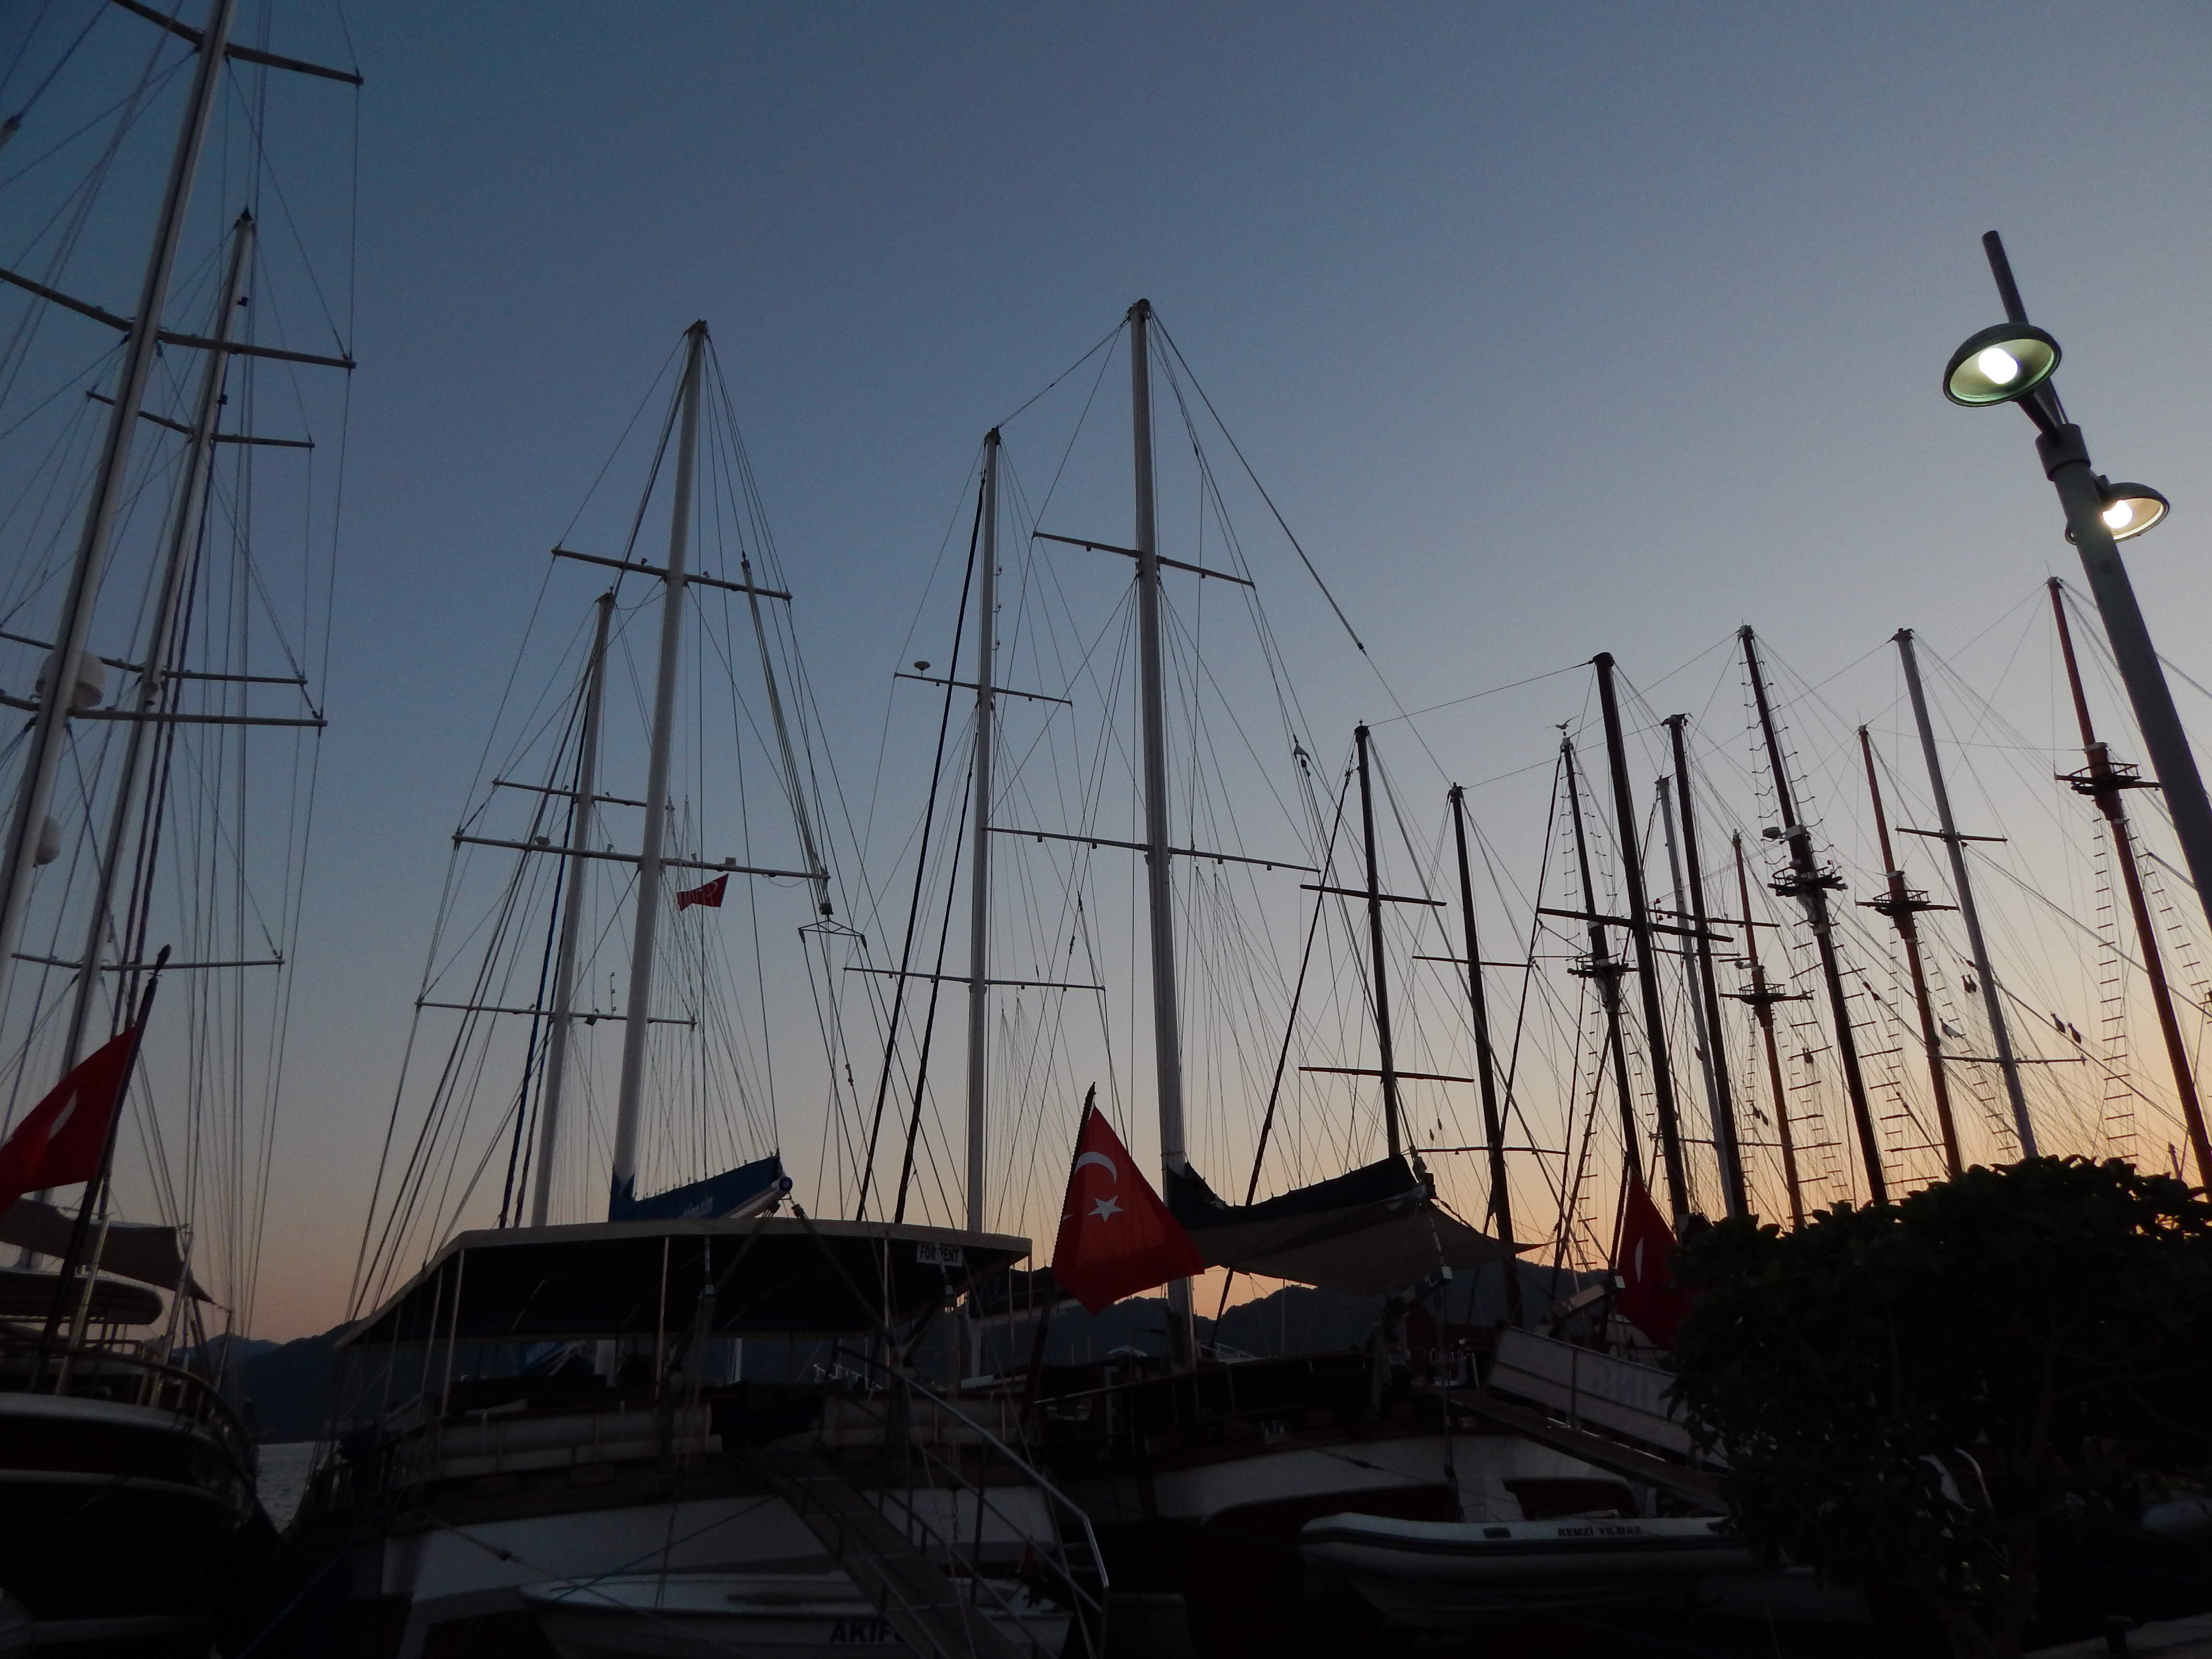
sea, landscape, marina, ship, view, travel, blue, summer, water, riviera, city, coast, boat, resort, harbor, cruise, yacht, sailing, destination, sky, sailing ship, tall ship, mast, barque, east indiaman, windjammer, caravel, evening, watercraft, calm, clipper, ship of the line, training ship, full rigged ship, galleon, manila galleon, ship replica, first rate, barquentine, sail, sailboat, baltimore clipper, fluyt, brigantine